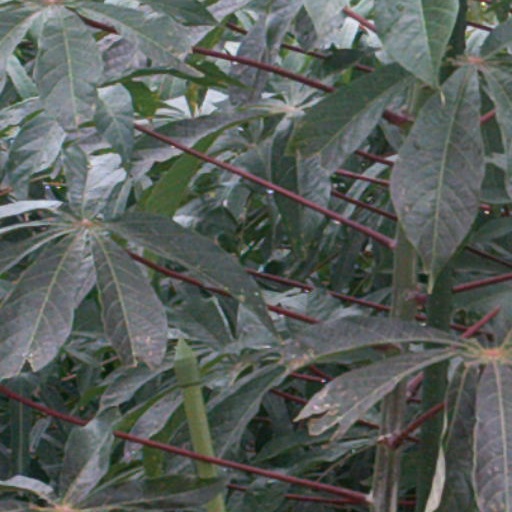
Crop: cassava